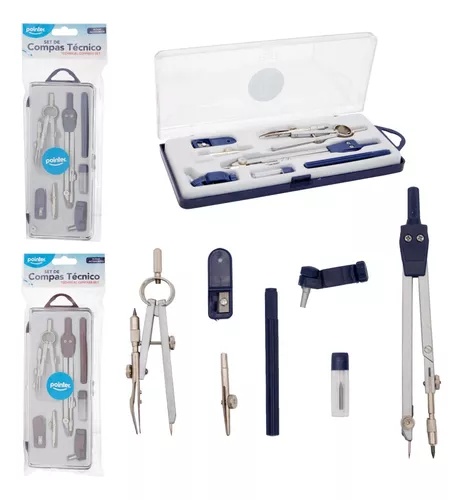
Set Compás Técnico - Pointer
Este Set Compás Técnico es perfecto para estudiantes y profesionales de arquitectura y diseño. Incluye todo lo necesario para crear mediciones precisas y dibujos técnicos. Con él, podrás garantizar un trabajo de alta calidad y ahorrar tiempo en tus proyectos. ¡Hazte con este set y lleva tus habilidades al siguiente nivel!
Brand: Pointer
Category: Arts & Entertainment > Hobbies & Creative Arts > Arts & Crafts > Art & Crafting Tools > Craft Measuring & Marking Tools > Drafting Compasses > Precision Drafting Compasses